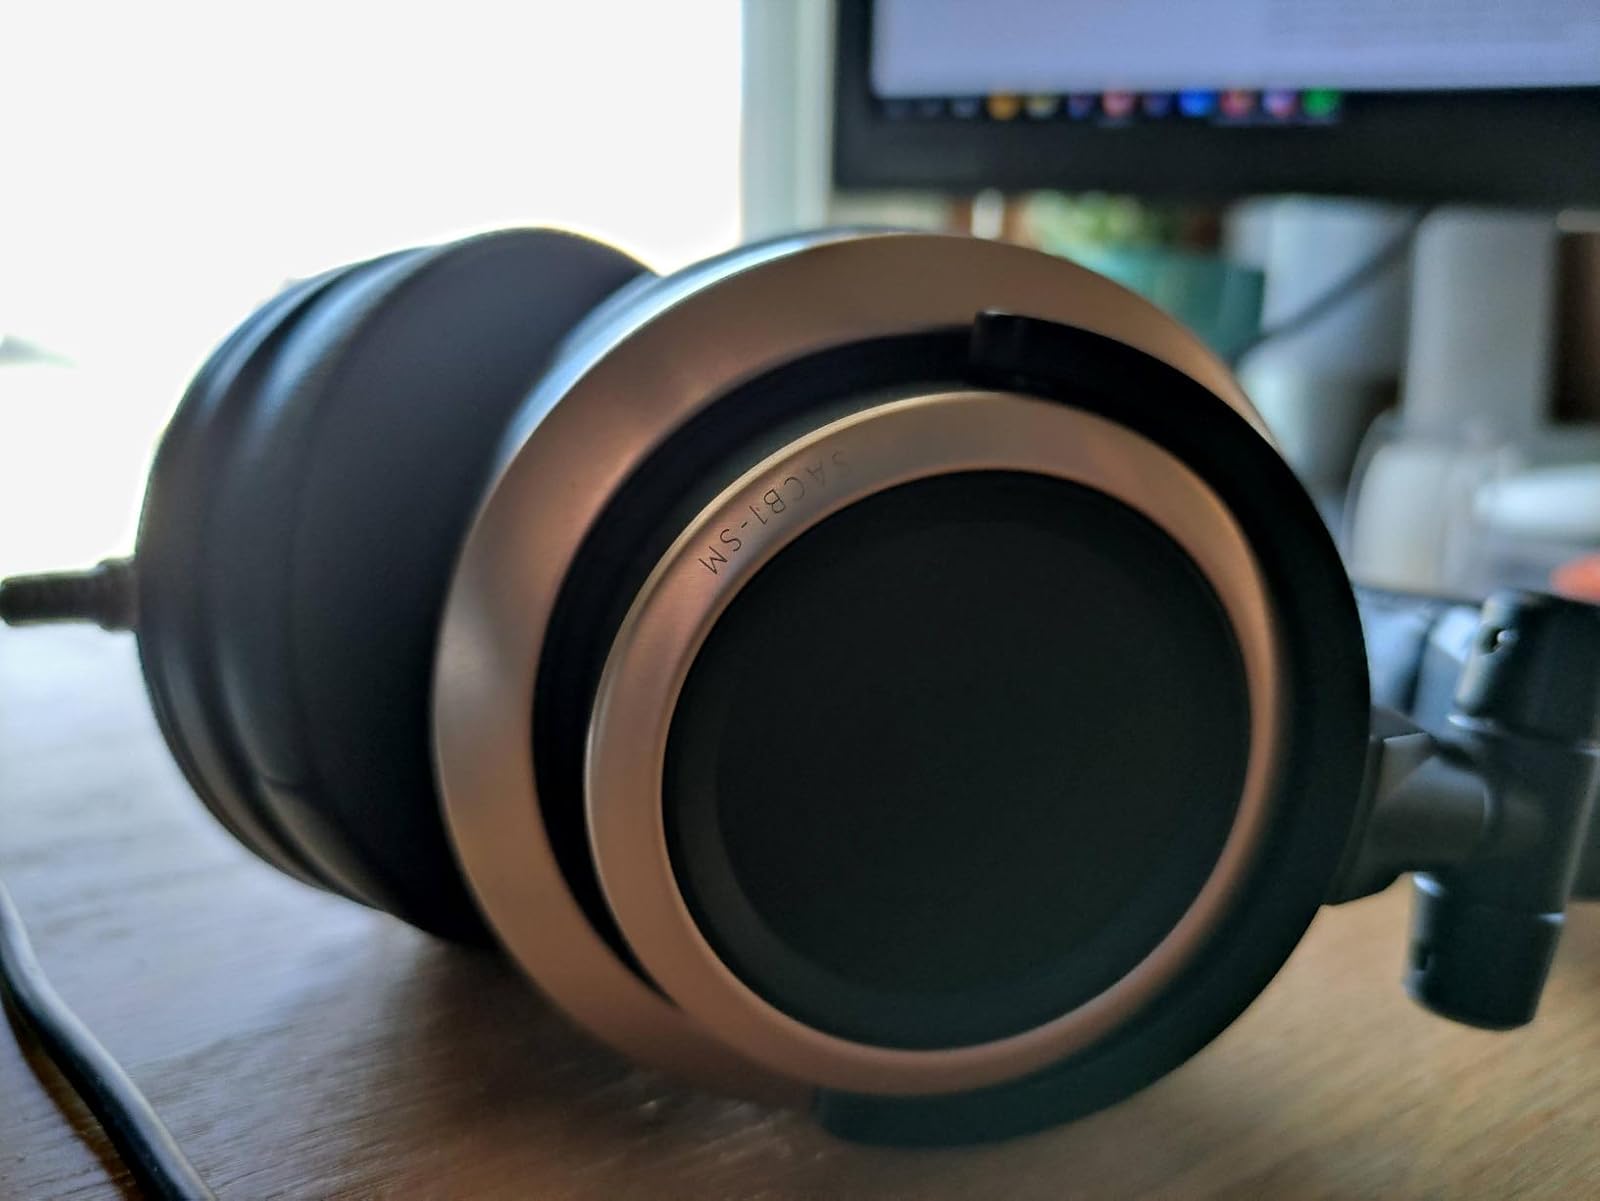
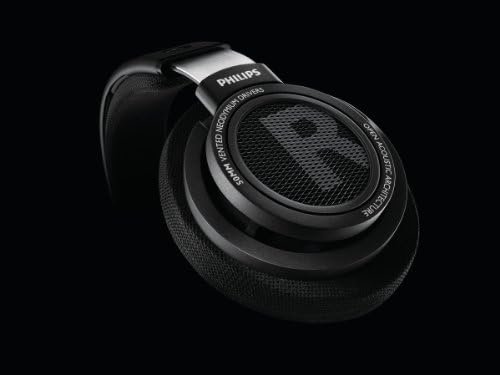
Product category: headphones
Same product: no